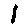
Label: 1